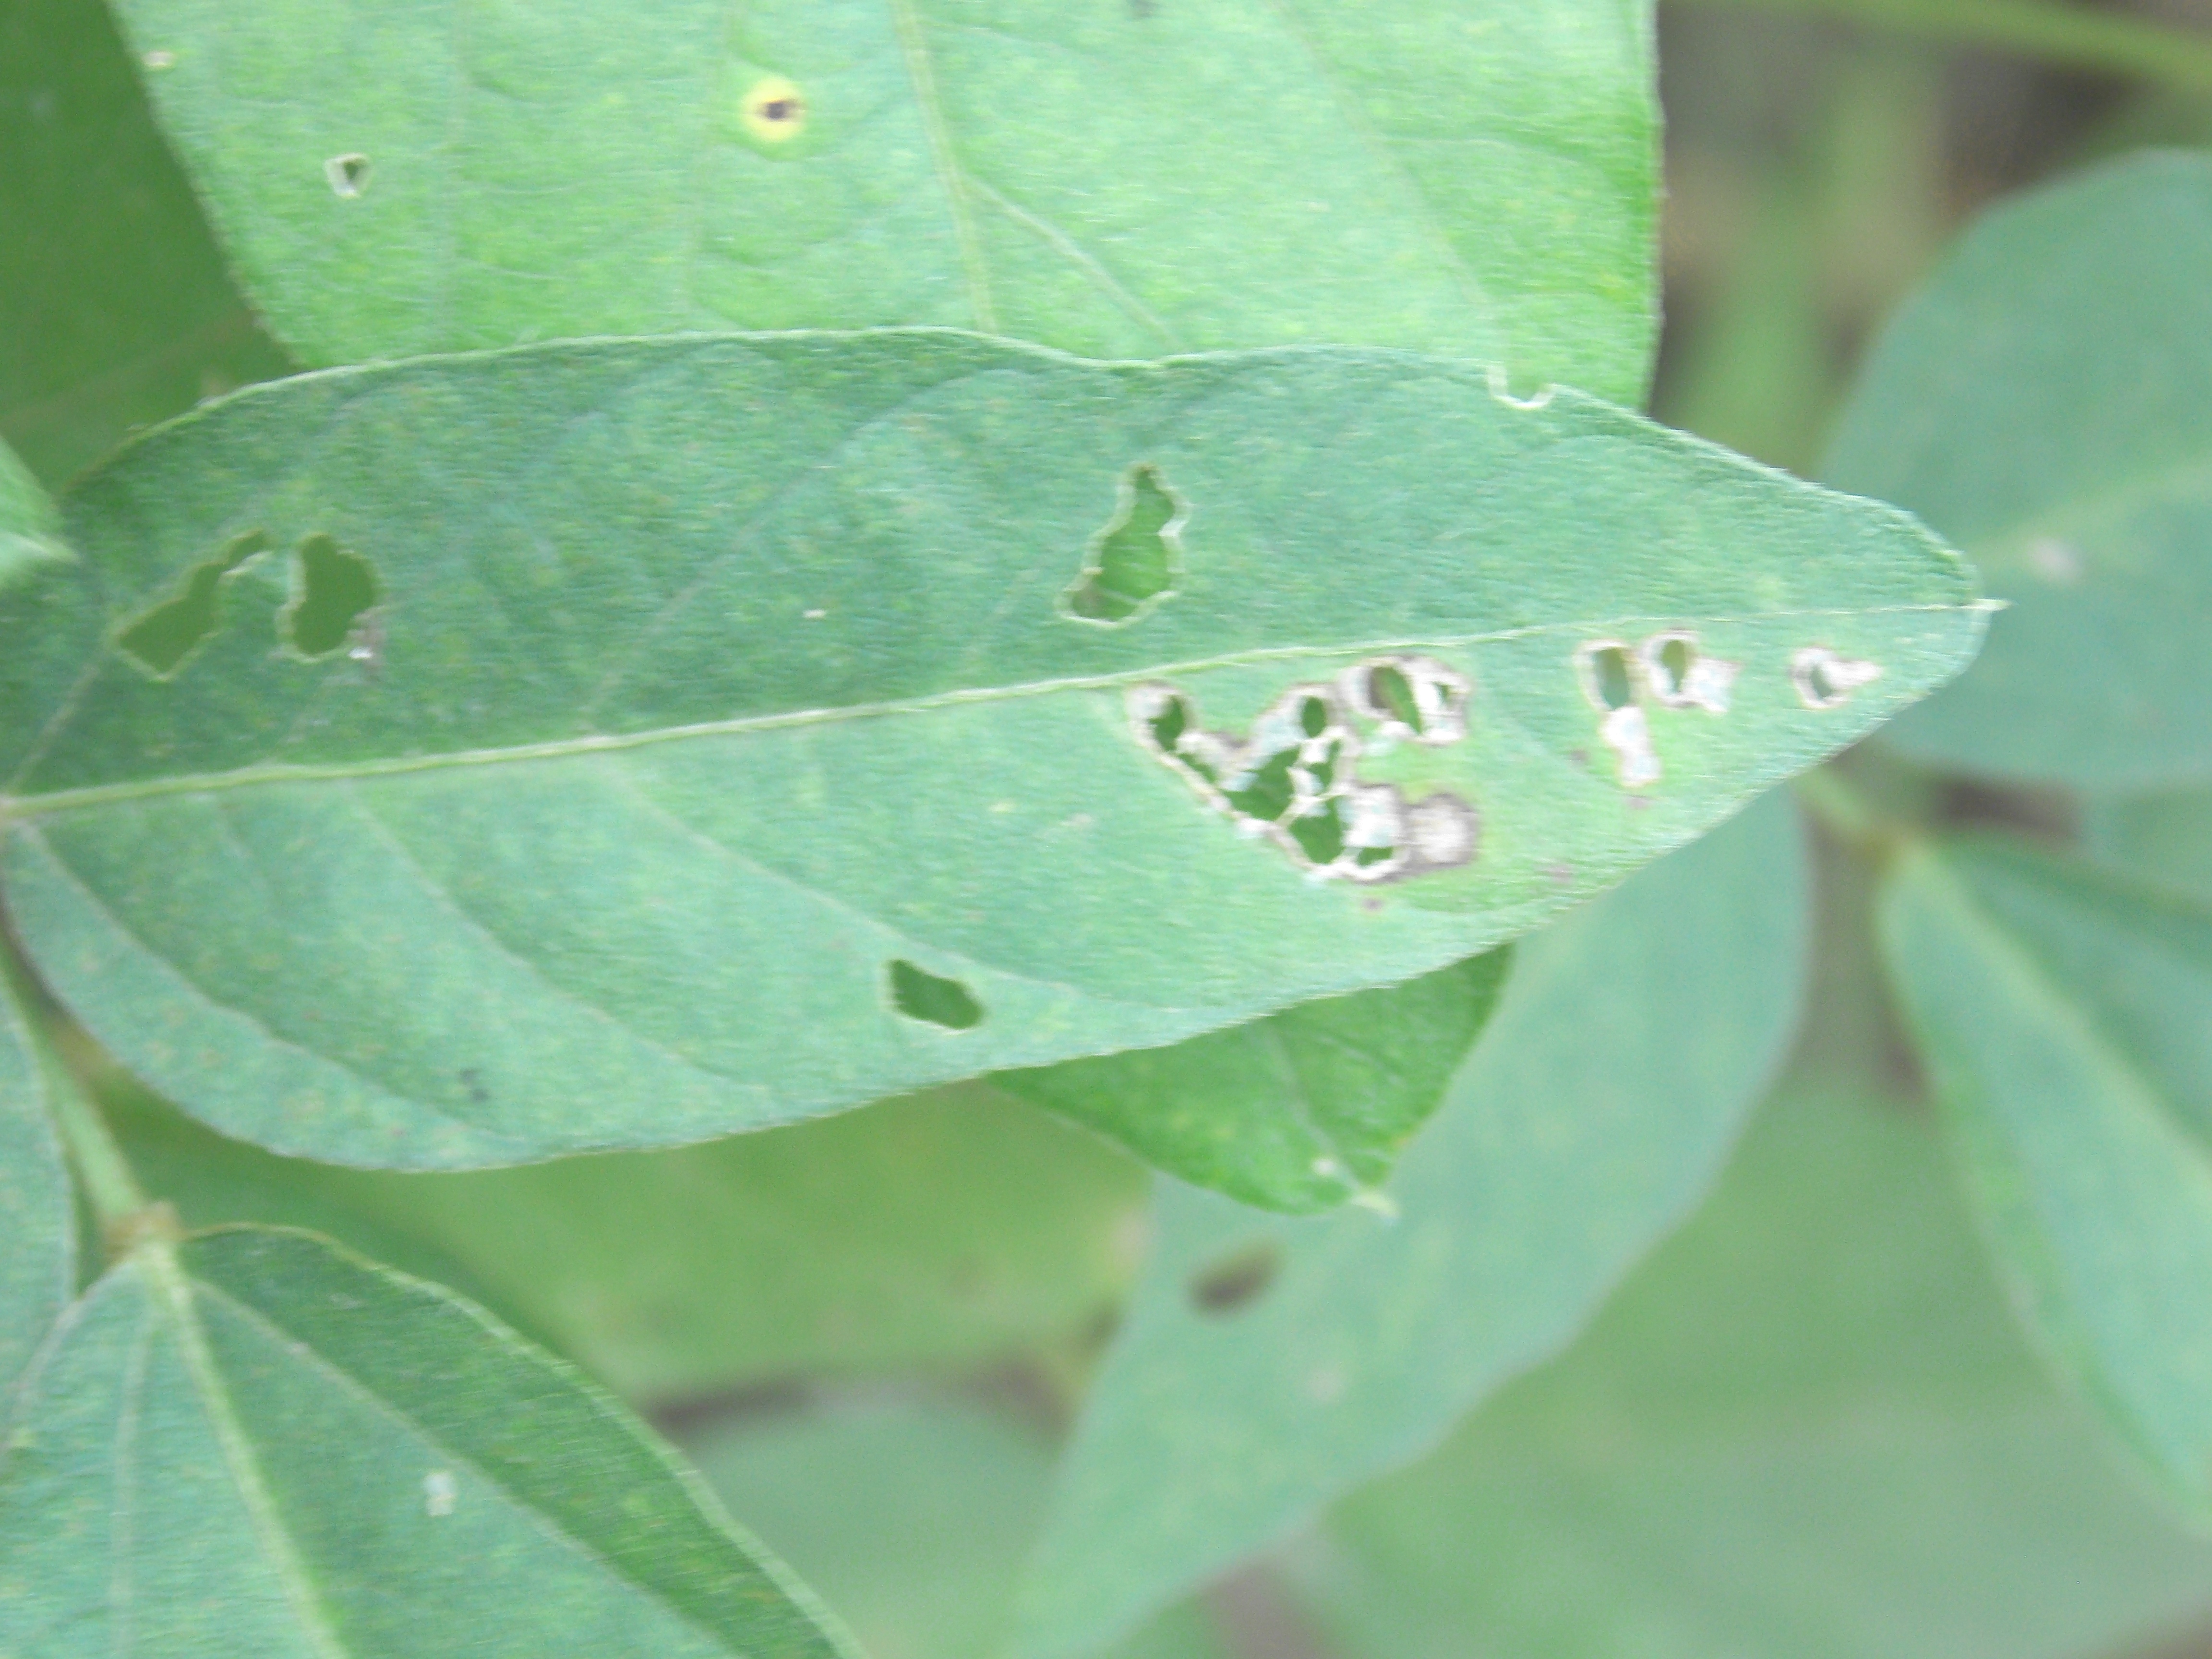
Label: Disease